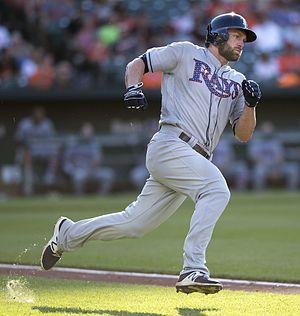
Shane Aaron Peterson est un joueur de premier but et voltigeur des Rays de Tampa Bay de la Ligue majeure de baseball.